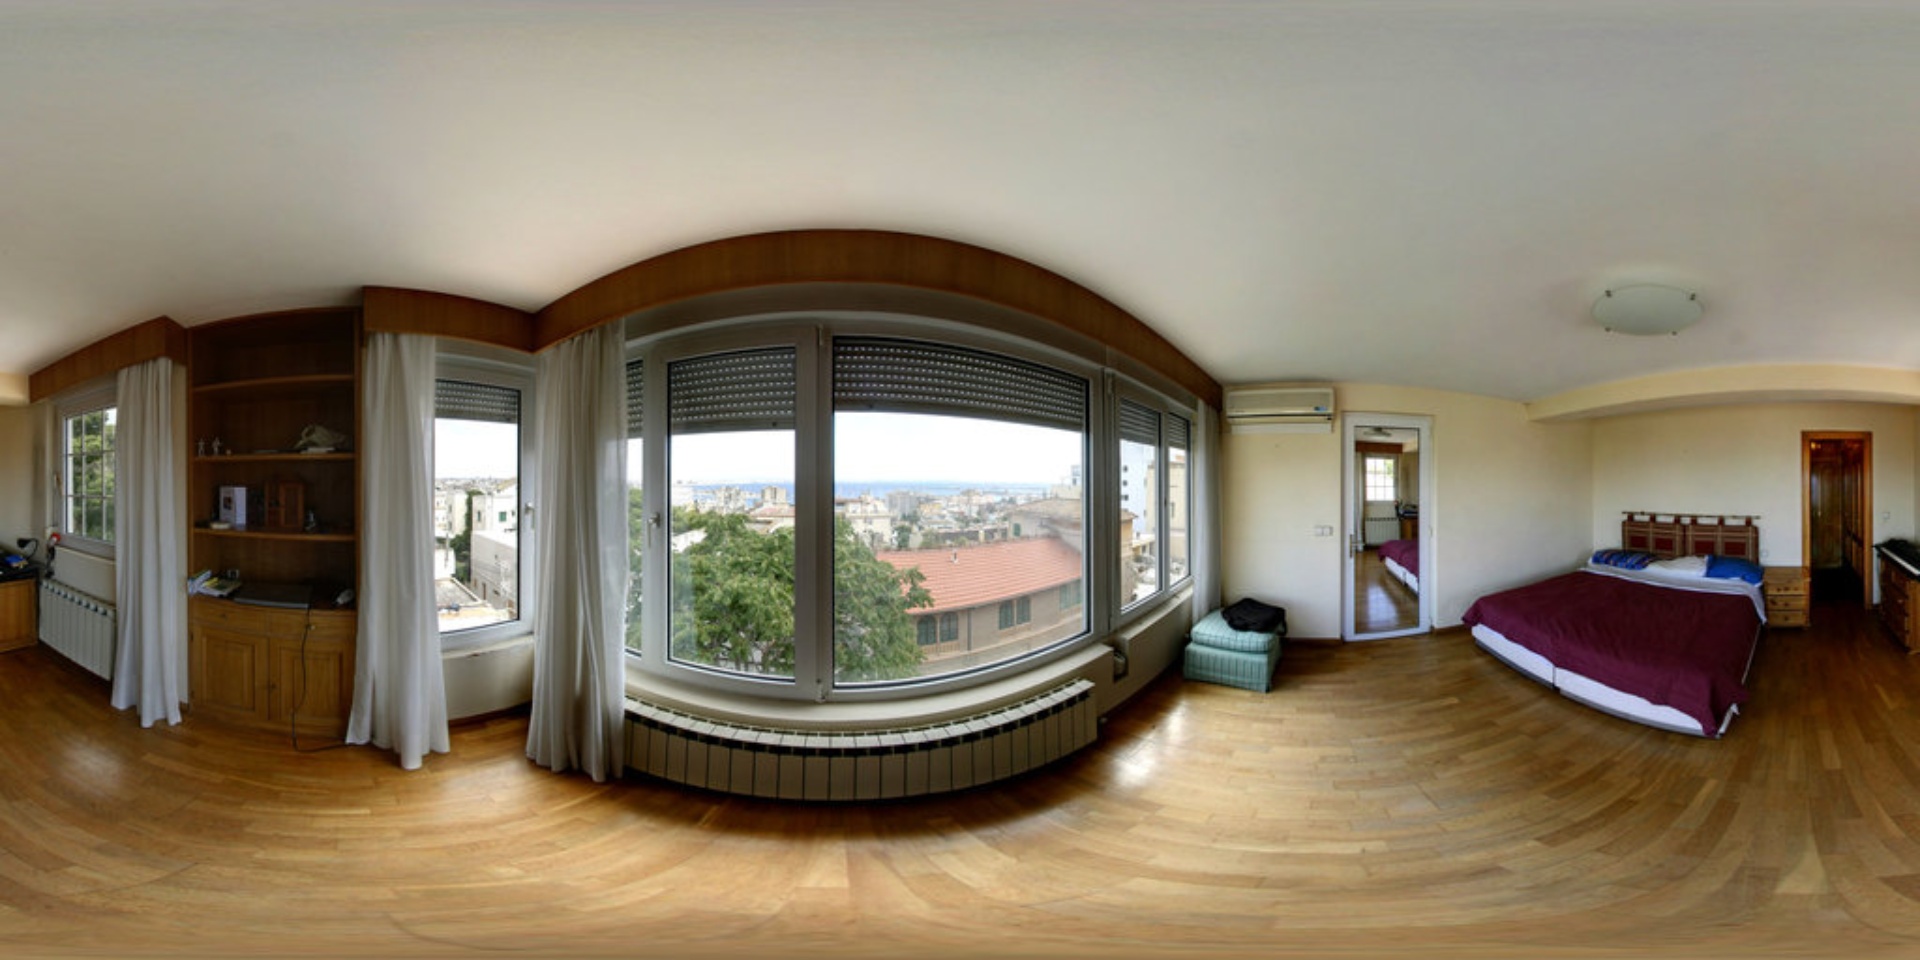
Referred object: the white air conditioner by the window

Referred object: the bed with burgundy duvet

Referred object: turn right, the ottoman next to the mirrored door